Stanisław Olszewski

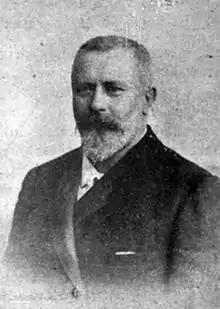
Stanisław Olszewski photo from Polish weekly magazine "Tygodnik Illustrowany 1898.

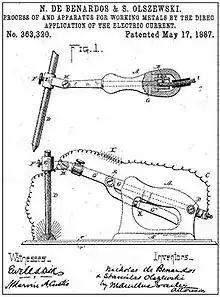
The patent for the carbon arc welding method named "Elektrogefest" ("Electric Hephaestus") granted to Nicholas de Bernardos and Stanisław Olszewski in 1887

Stanisław Olszewski (1852–1898) was a Polish engineer and inventor. He is best known as the co-creator of the technology of arc welding (along with Nikolay Benardos).